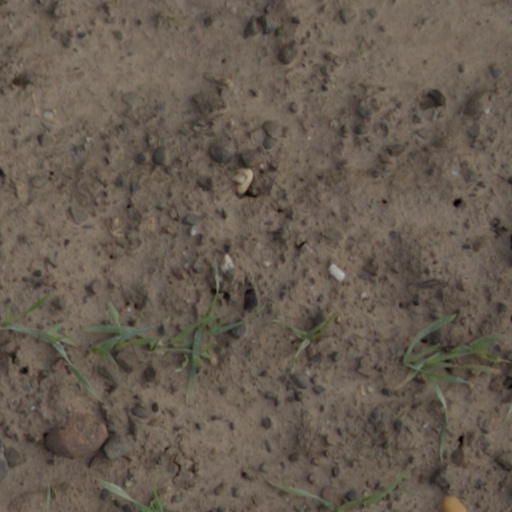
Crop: wheat